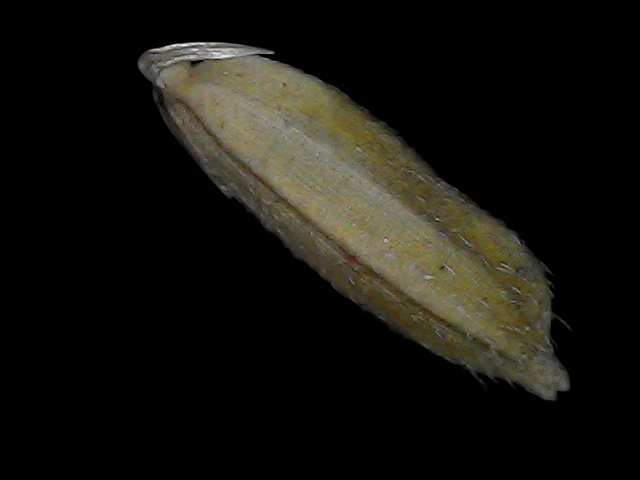
Rice variety: Bd93